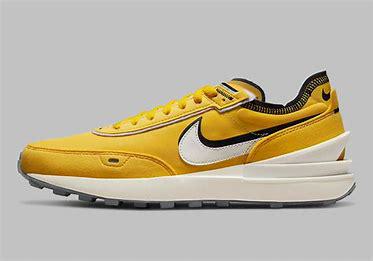
Brand: Nike
Model: Waffle One